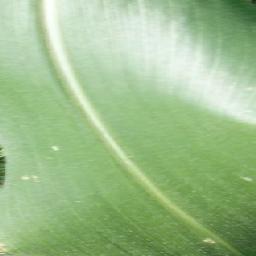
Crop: corn
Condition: (maize)_healthy